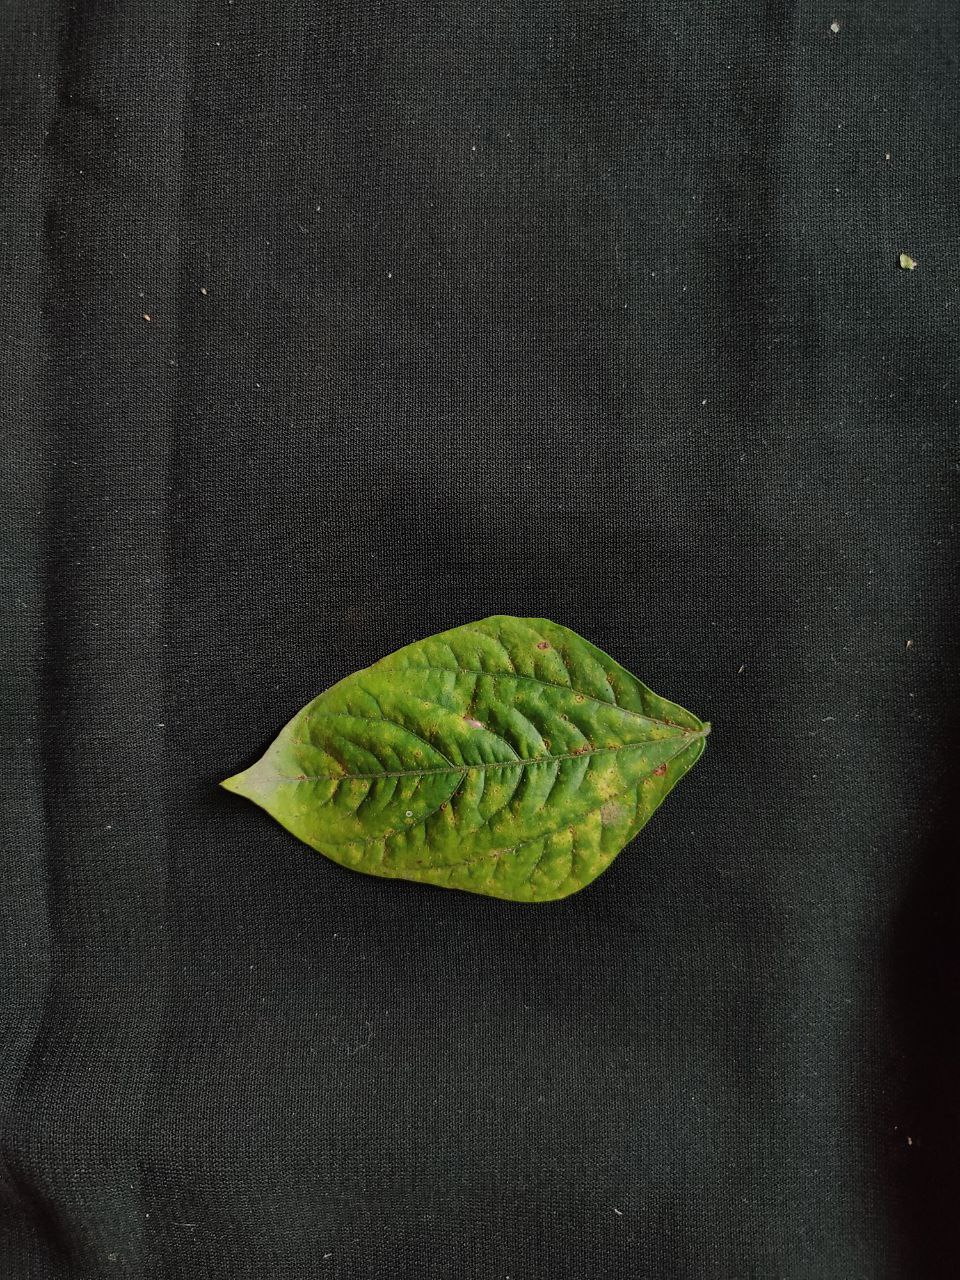
Crop: cowpea
Leaf condition: Septoria leaf spot